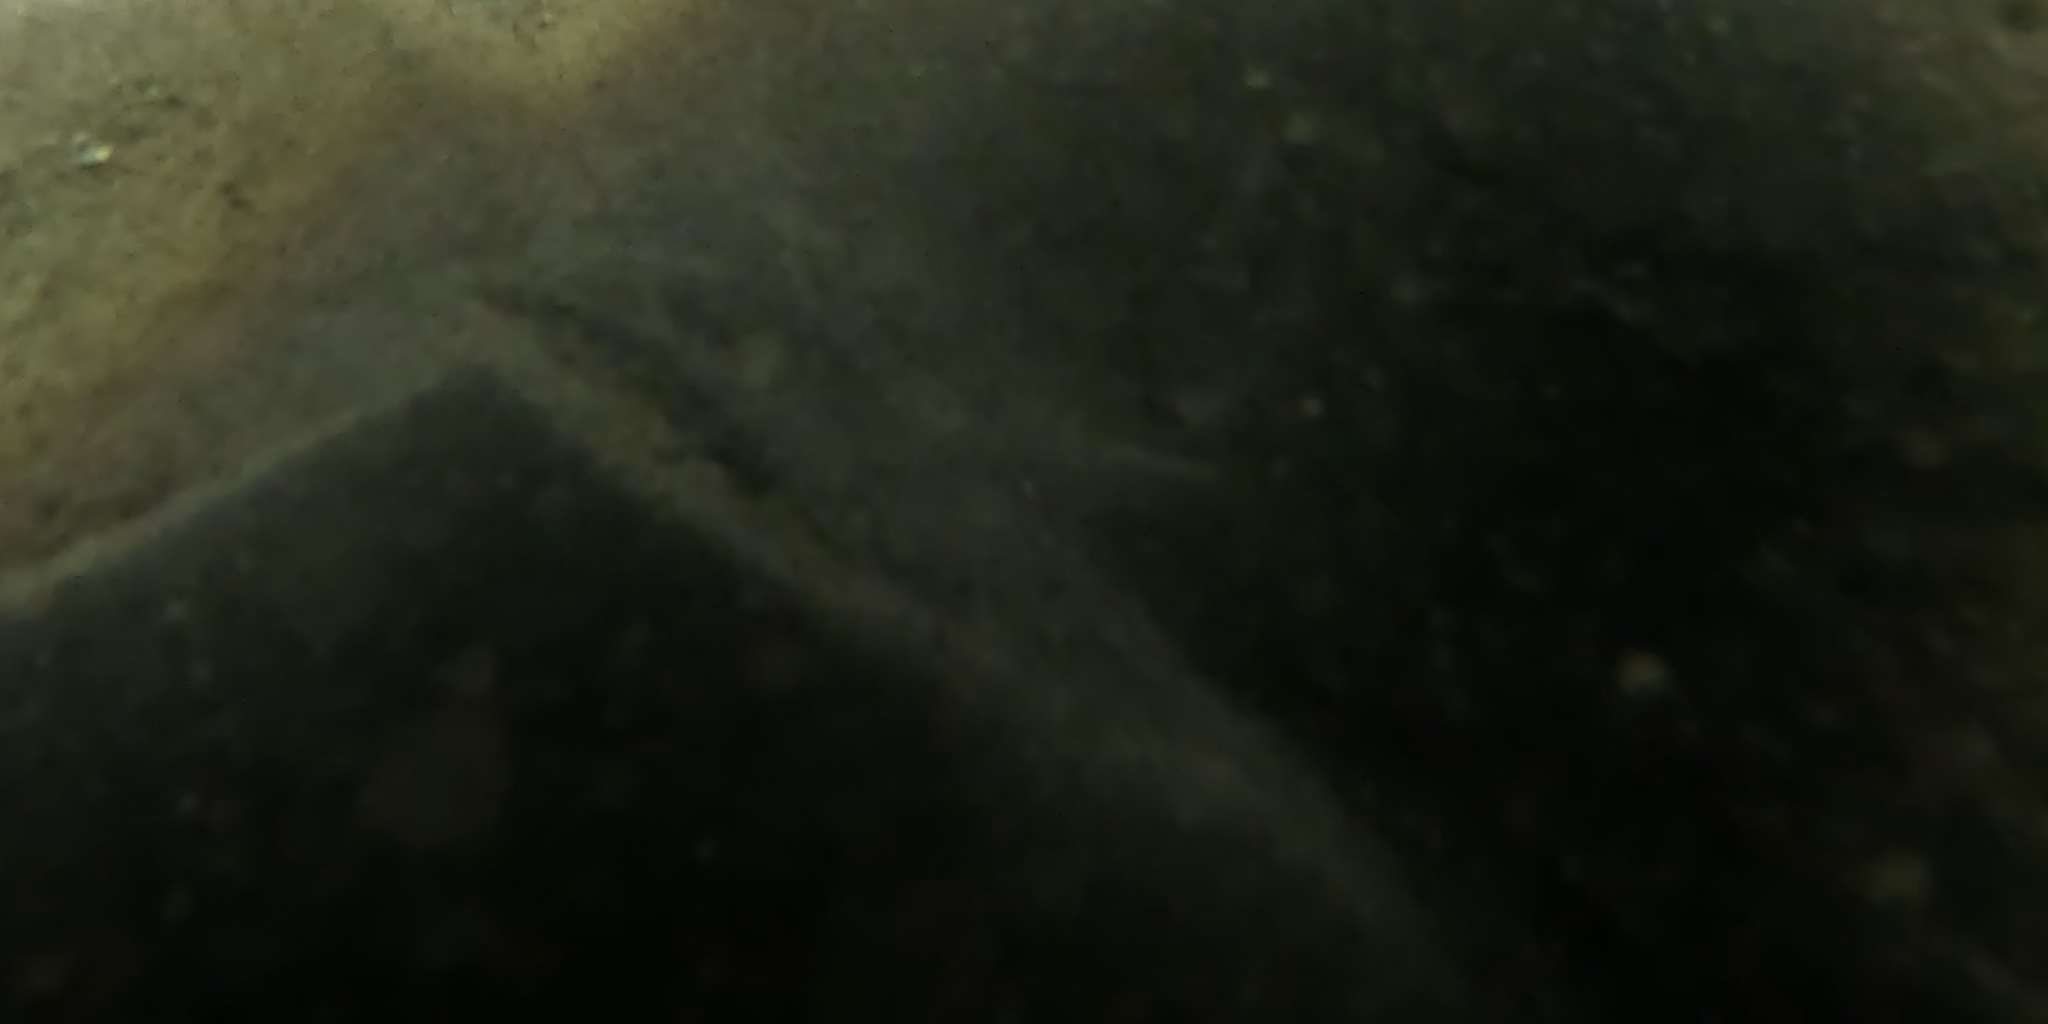
Seabed habitat: bad